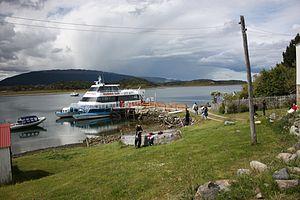
La vallée de Tierra Mayor est une vallée située sur la grande île de la Terre de Feu, dans le département d'Ushuaïa, dans la province de Terre de Feu, Antarctique et Îles de l’Atlantique Sud, au sud de l'Argentine. La vallée est d'origine glaciaire et elle est parcourue par le río Lasifashaj, qui débouche à proximité de l'Estancia Harberton.